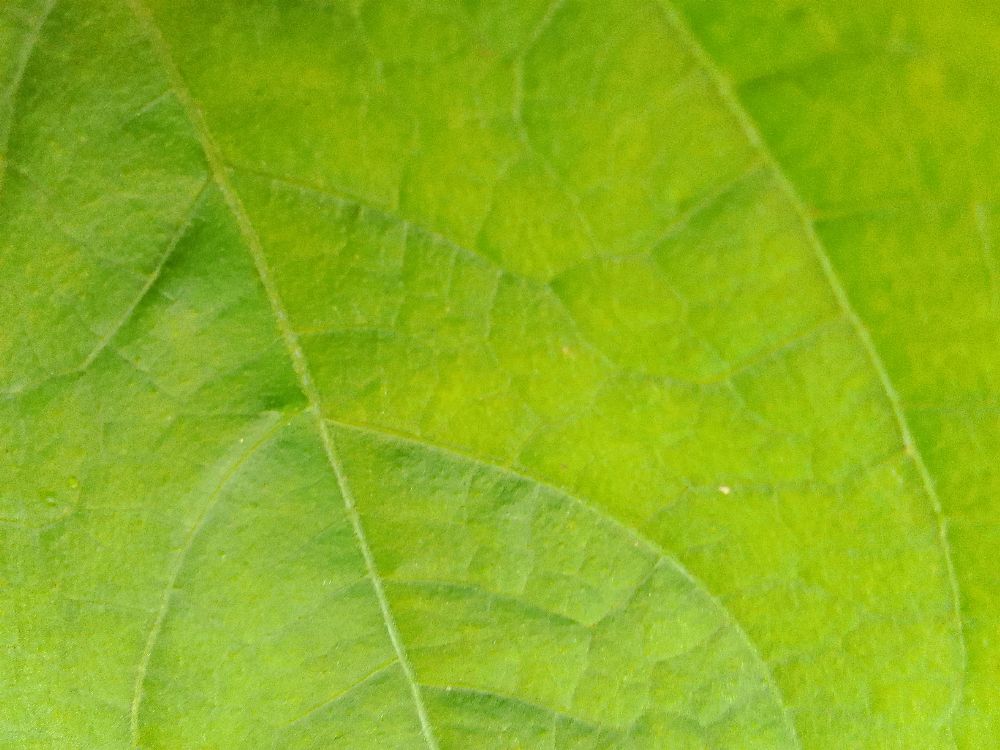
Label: healthy